General Motors 60° V6 engine

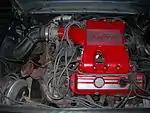
Engine bay of a 1988 Pontiac Fiero Formula

The L44 was produced from 1985 to 1988, replacing the LH7. It was the first transverse to use multiport fuel injection, and was a High Output ("9-code") engine option for the higher performance A-cars, X-cars, and Pontiac Fiero. This engine produced at 5200 rpm and of torque at 3600 rpm.